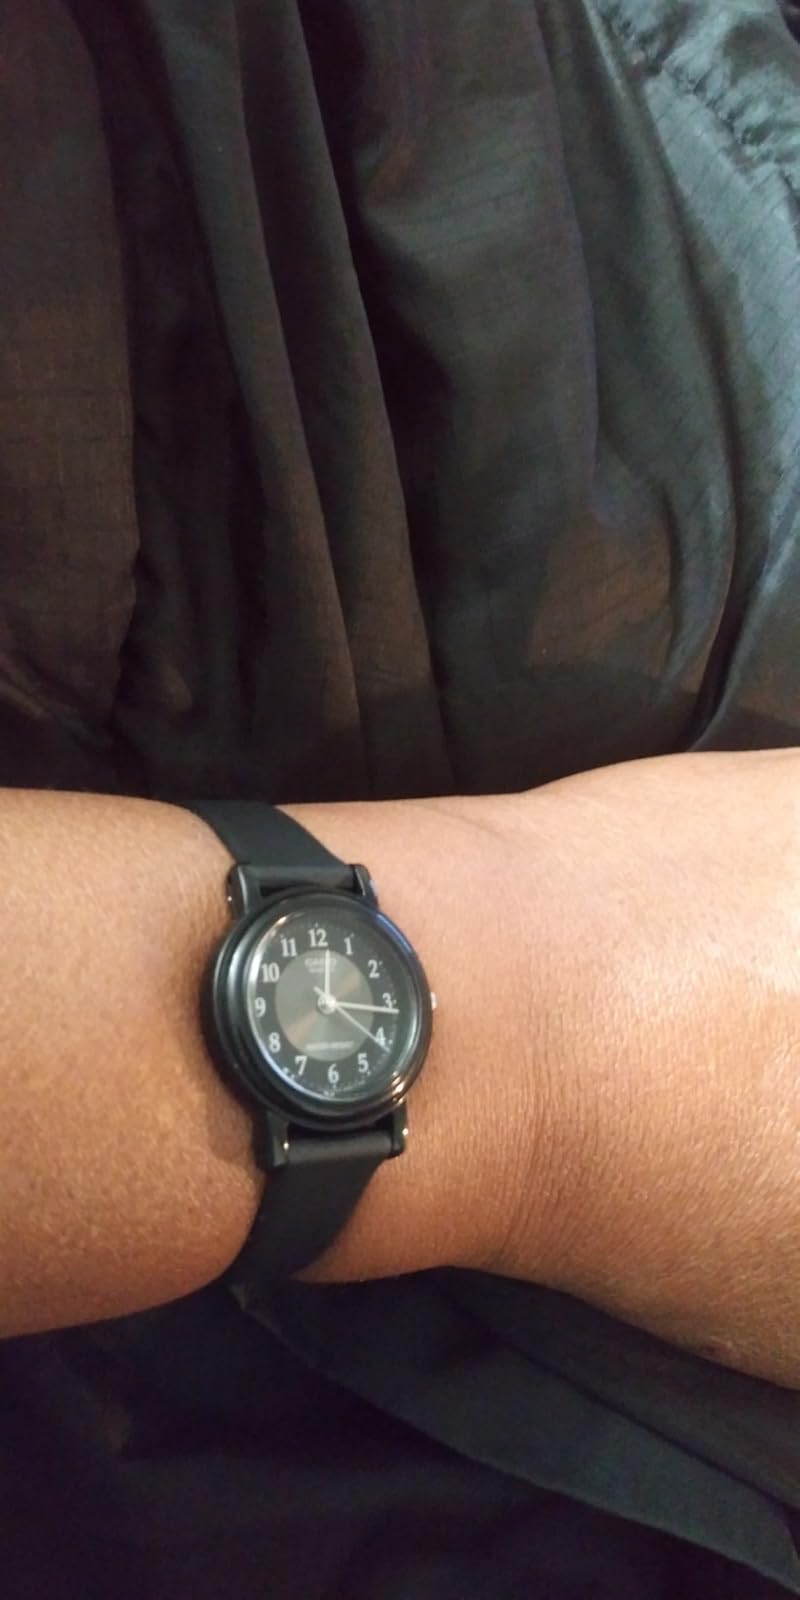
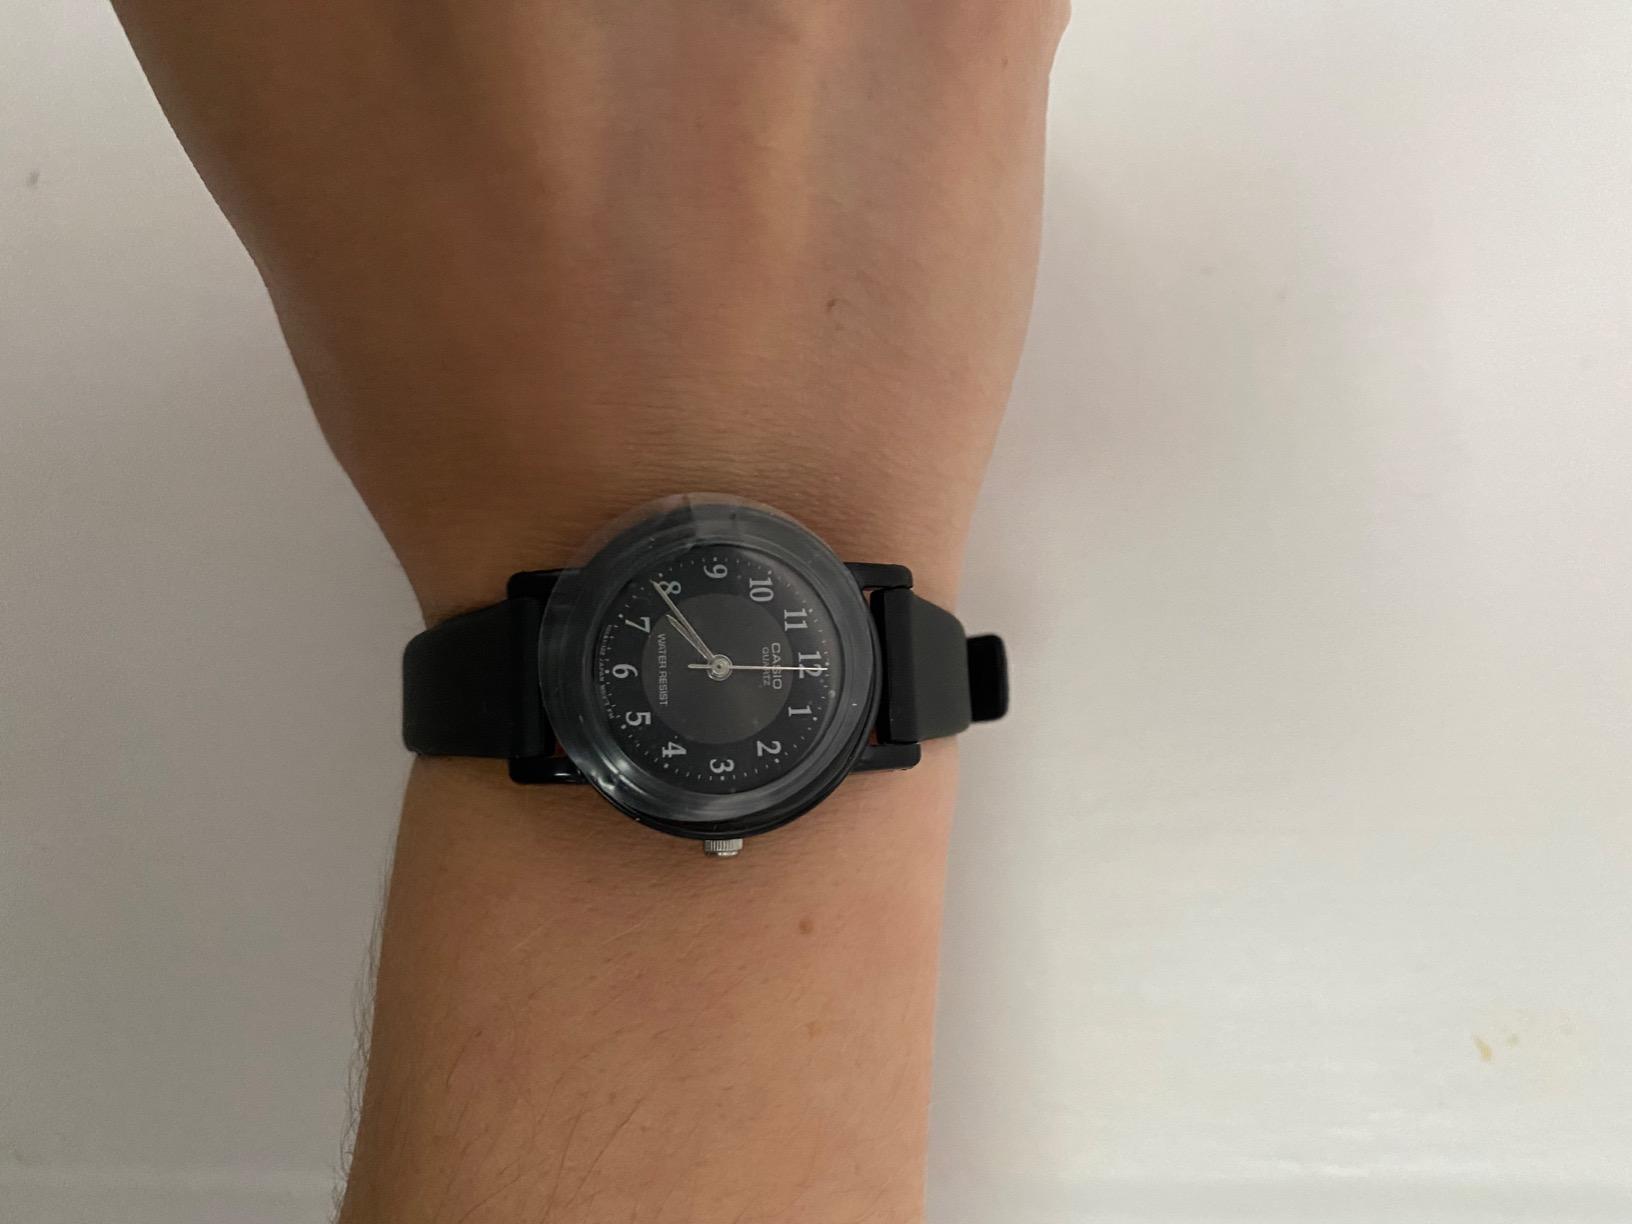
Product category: accessories_watch
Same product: yes